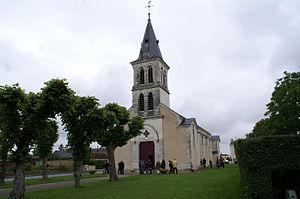
l'église d'Argy est située sur une commune du département de l'Indre et de la région Centre en France.
Argy est une commune française située dans le département de l'Indre, en région Centre-Val de Loire.